Charles Thomas, Prince of Löwenstein-Wertheim-Rochefort

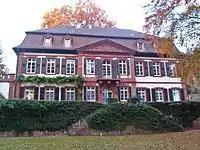
Schloss Löwensteiner, in Albersweiler-St. Johann

After more than fifty years as reigning prince and without legitimate male heirs, Charles Thomas was succeeded after his death by his nephew, Dominic Constantine (1762–1814), son of his youngest brother Prince Theodor Alexander of Löwenstein-Wertheim-Rochefort (1722–1780).